Jean Erdman

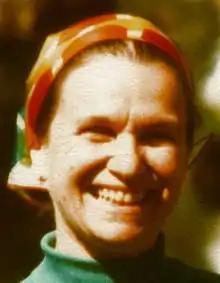
Erdman in the late 1970s

Jean Erdman (February 20, 1916 – May 4, 2020) was an American dancer and choreographer of modern dance as well as an avant-garde theater director, and the wife of Joseph Campbell.